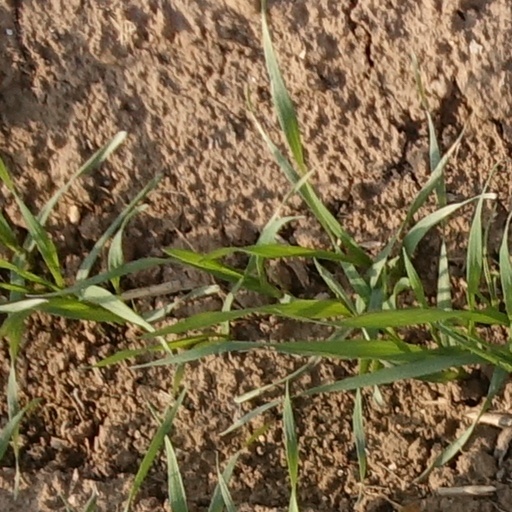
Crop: wheat